South Atlantic tropical cyclone

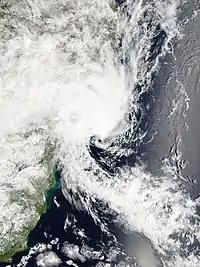
MODIS visible satellite imagery a possible January 2004 tropical cyclone

According to a presentation at the Sixth WMO International Workshop on Tropical Cyclones (IWTC-VI), satellite imagery from January 1970 showed that a system with an eyewall had developed behind a cold front and that the system needed further analysis to determine if it was tropical or subtropical. On 27 March 1974, a weak area of low pressure that had originated over the Amazon River started to intensify further. Over the next 48 hours the system quickly developed further and was classified as subtropical, as it developed a banding structure and deep convection near its warm core. On 29 March, a north-westerly flow encroached on the systems environment, which caused the system to rapidly move towards 40S and the cold waters that were present to the south of 40°S.